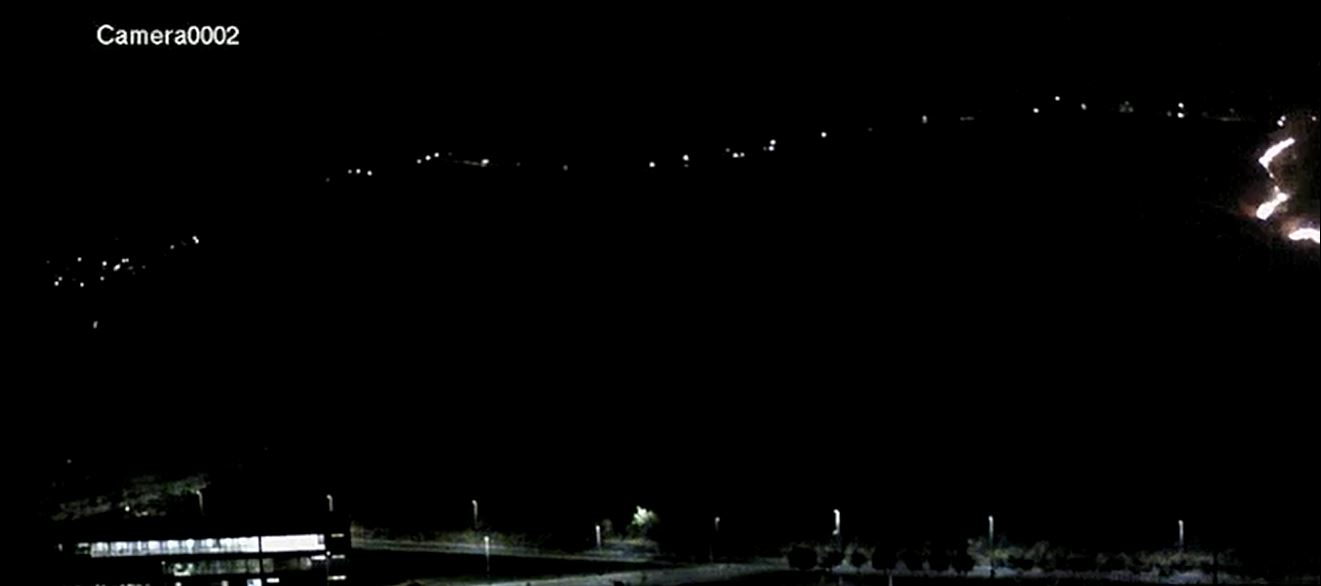
Fire: yes
Smoke: no